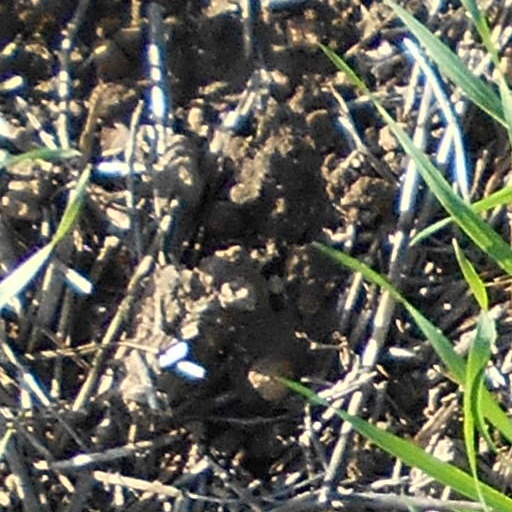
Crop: wheat